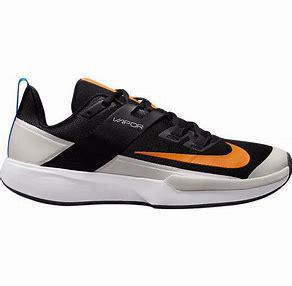
Brand: Nike
Model: Court Vapor Lite